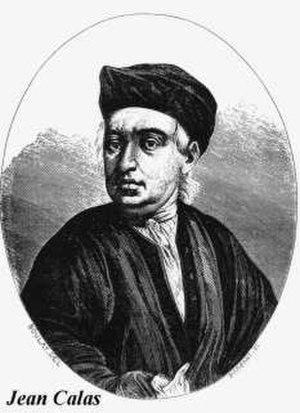
L’affaire Calas est une affaire judiciaire qui se déroule de 1761 à 1765 à Toulouse sur fond de conflit religieux entre protestants et catholiques, rendue célèbre par l'intervention de Voltaire dans l'ouvrage Traité sur la tolérance.